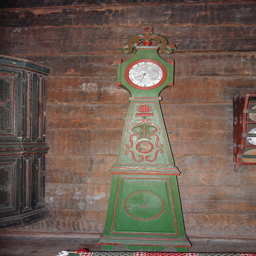
A tall green grandfather clock with red decoration.
An old decorative green and red clock against a wooden wall.
A green monument style clock against a brick wall.
An old green wooden clock stands in an old hallway
A decorative circular clock in a green wooden tower